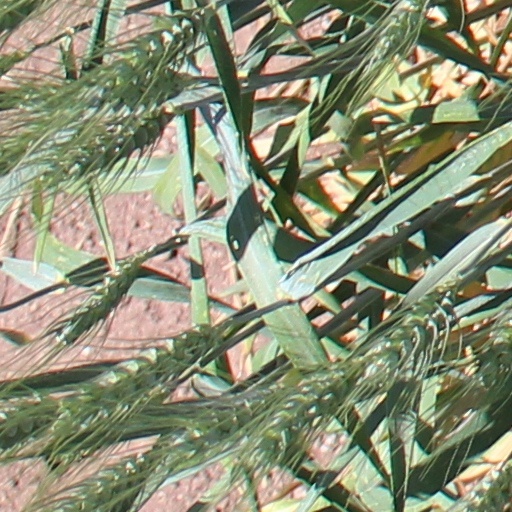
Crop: wheat